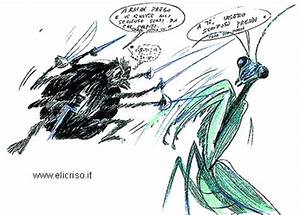
Label: ragno